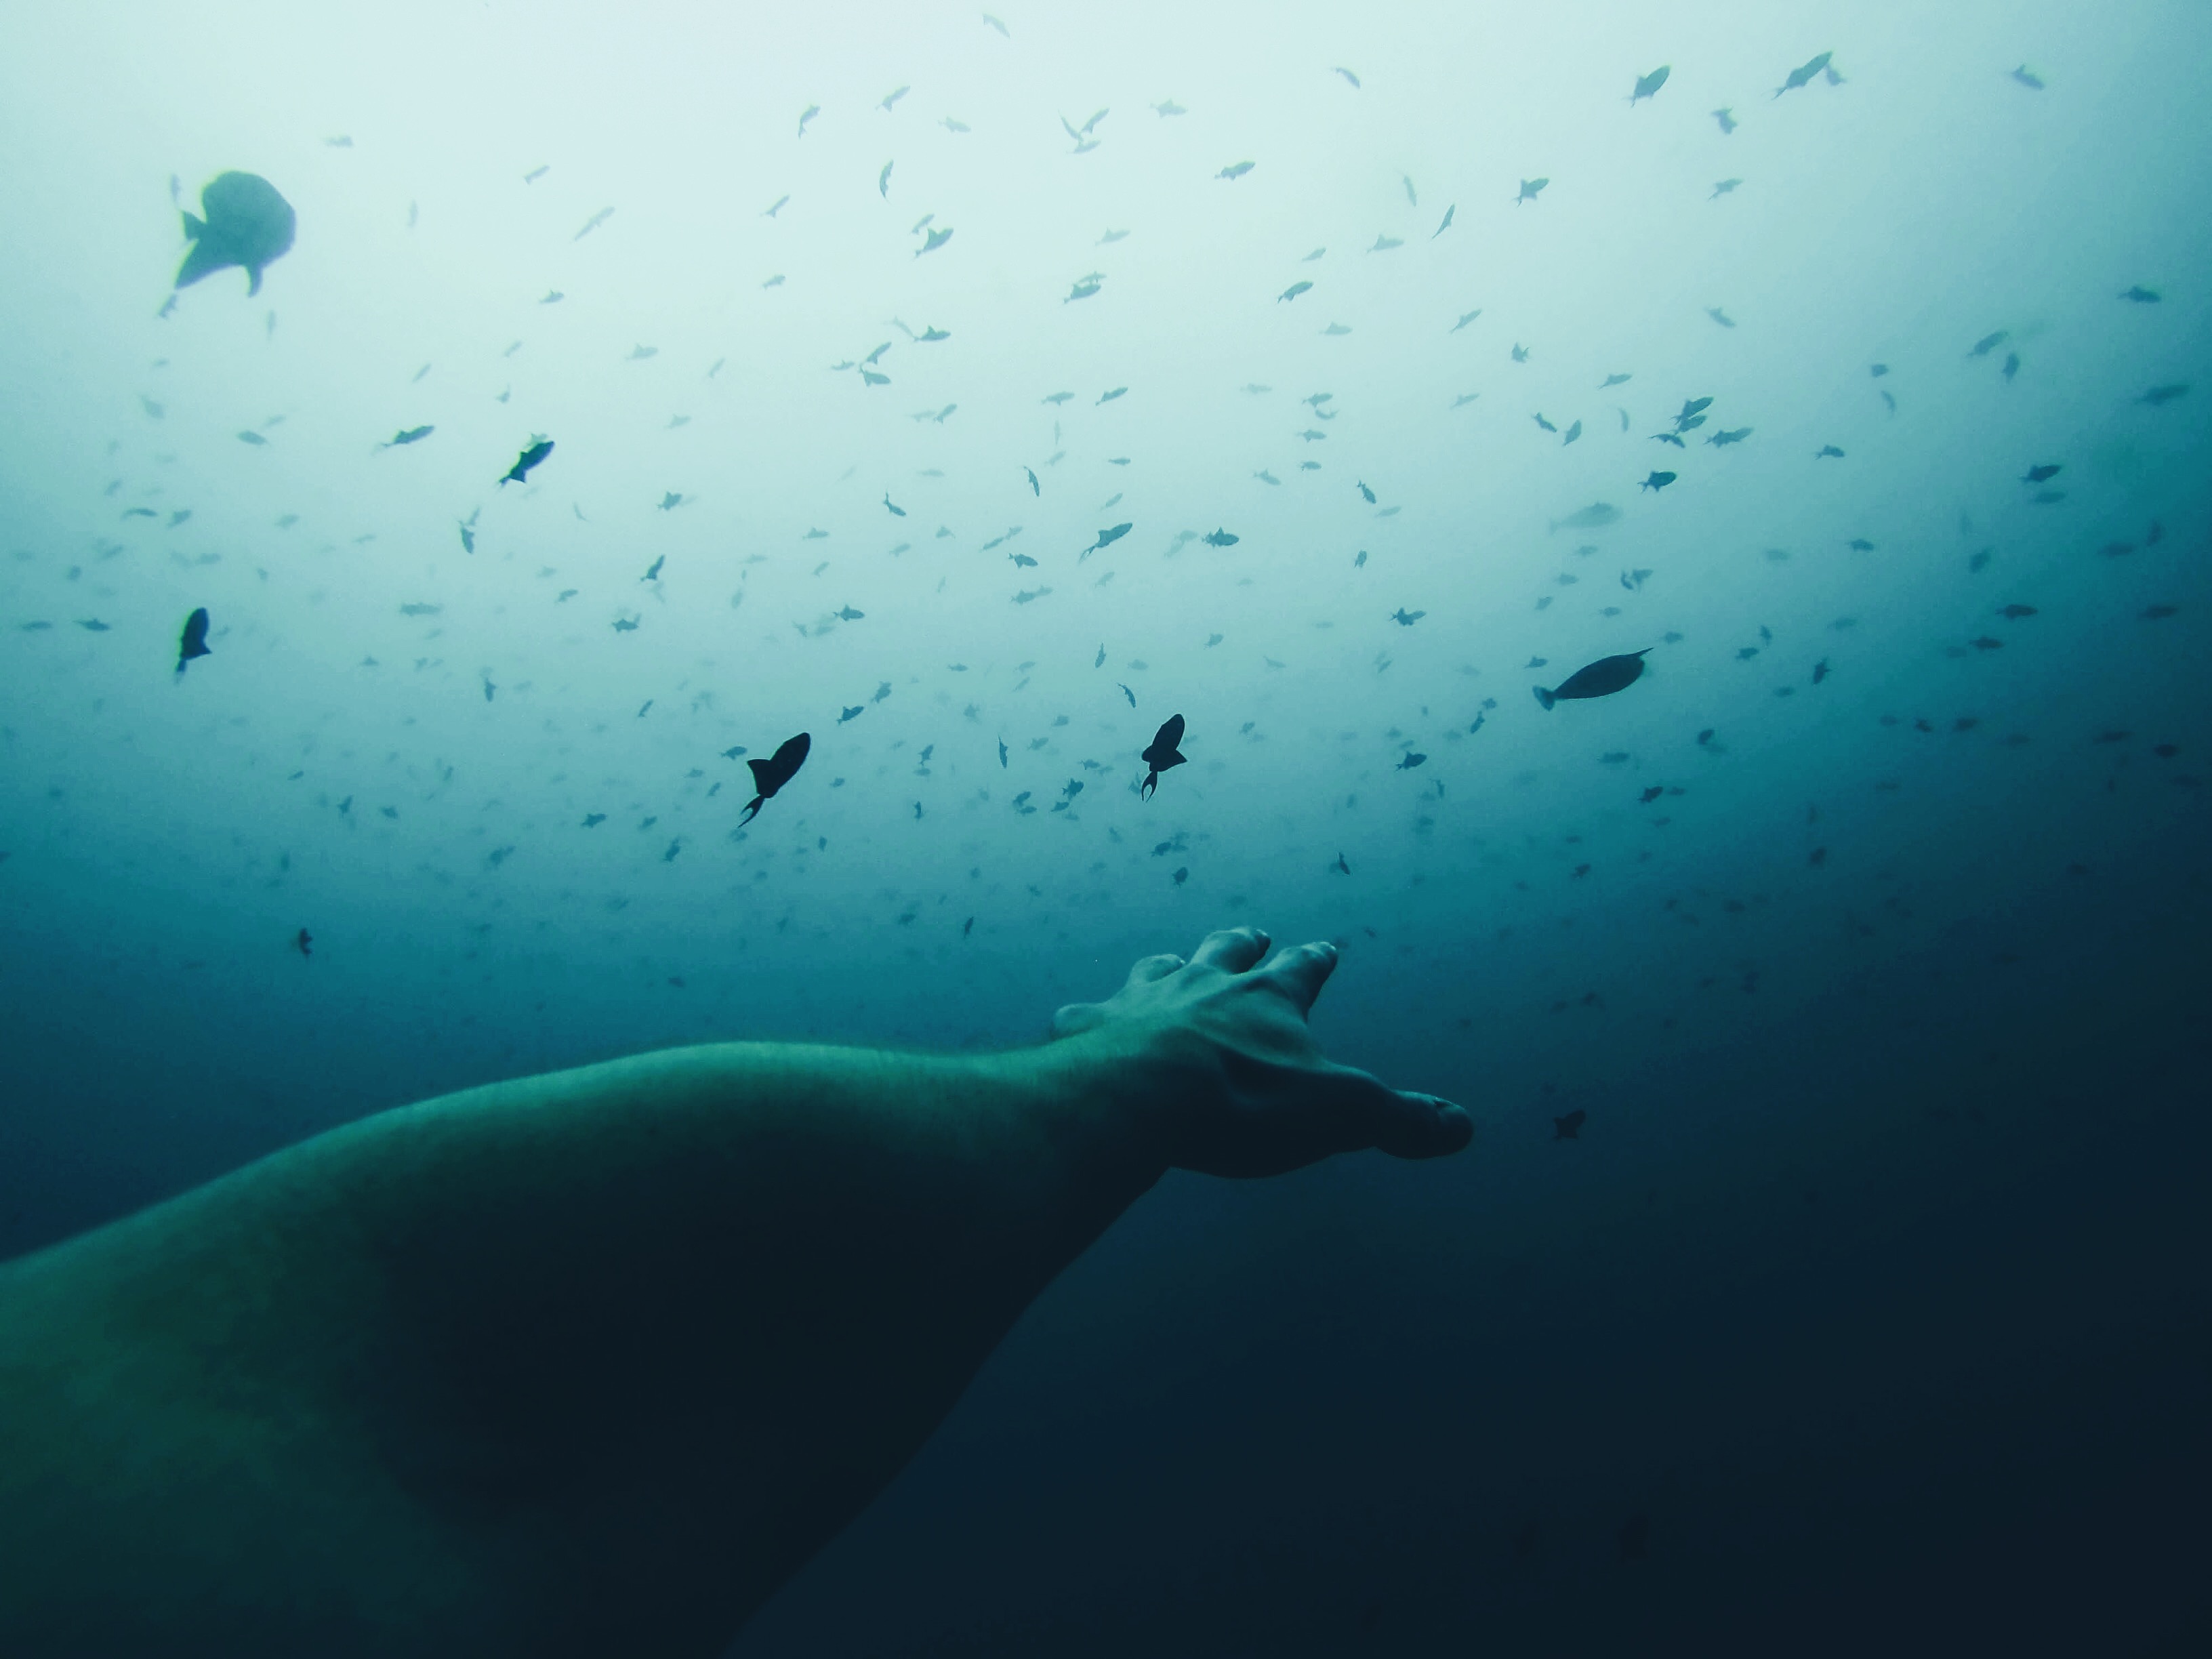
hand, sea, water, ocean, adventure, diving, underwater, biology, fish, stingray, freediving, fishes, manta ray, marine mammal, squids, marine biology